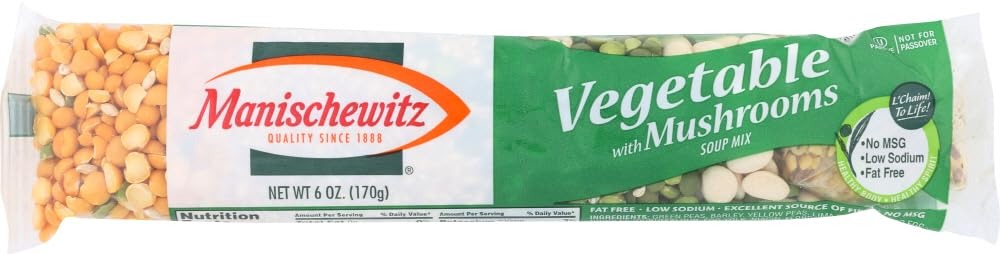
Item Name: Manischewitz Soup Mix Vegtbl Mushroom
Bullet Point 1: Made from the finest kosher quality, all natural ingredients.
Bullet Point 2: No MSG added.
Bullet Point 3: Just add water!
Product Description: This Vegetable With Mushroom Soup is made from the finest kosher quality, all natural ingredients with no MSG added. Tastes great too!!
Value: 4.0
Unit: Count

Price: 4.35